Australia's Thunder from Down Under

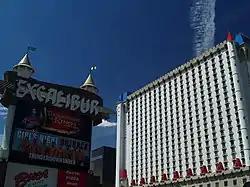
Thunder from Down Under signage at Excalibur Hotel & Casino

In 2001, the show officially moved into the Excalibur Hotel and Casino. In 2006, the showroom was officially renamed The Thunder from Down Under Showroom in their honor and has 400-seats. Currently, they hold 12 shows per week.